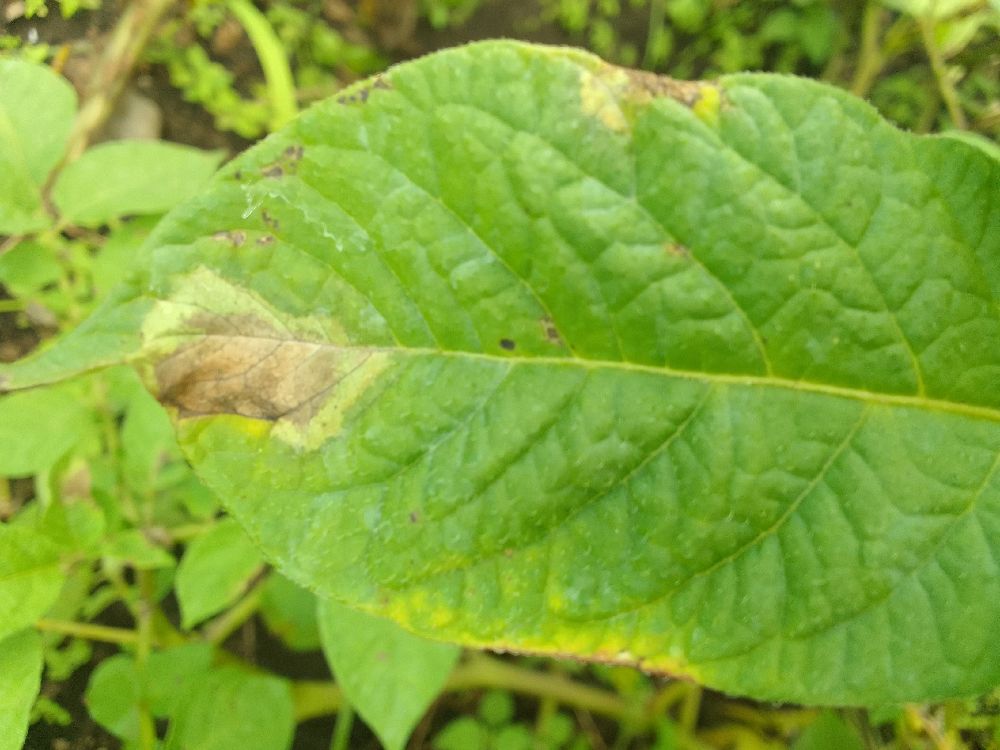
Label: Late blight